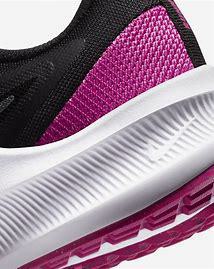
Brand: Nike
Model: Downshifter 10